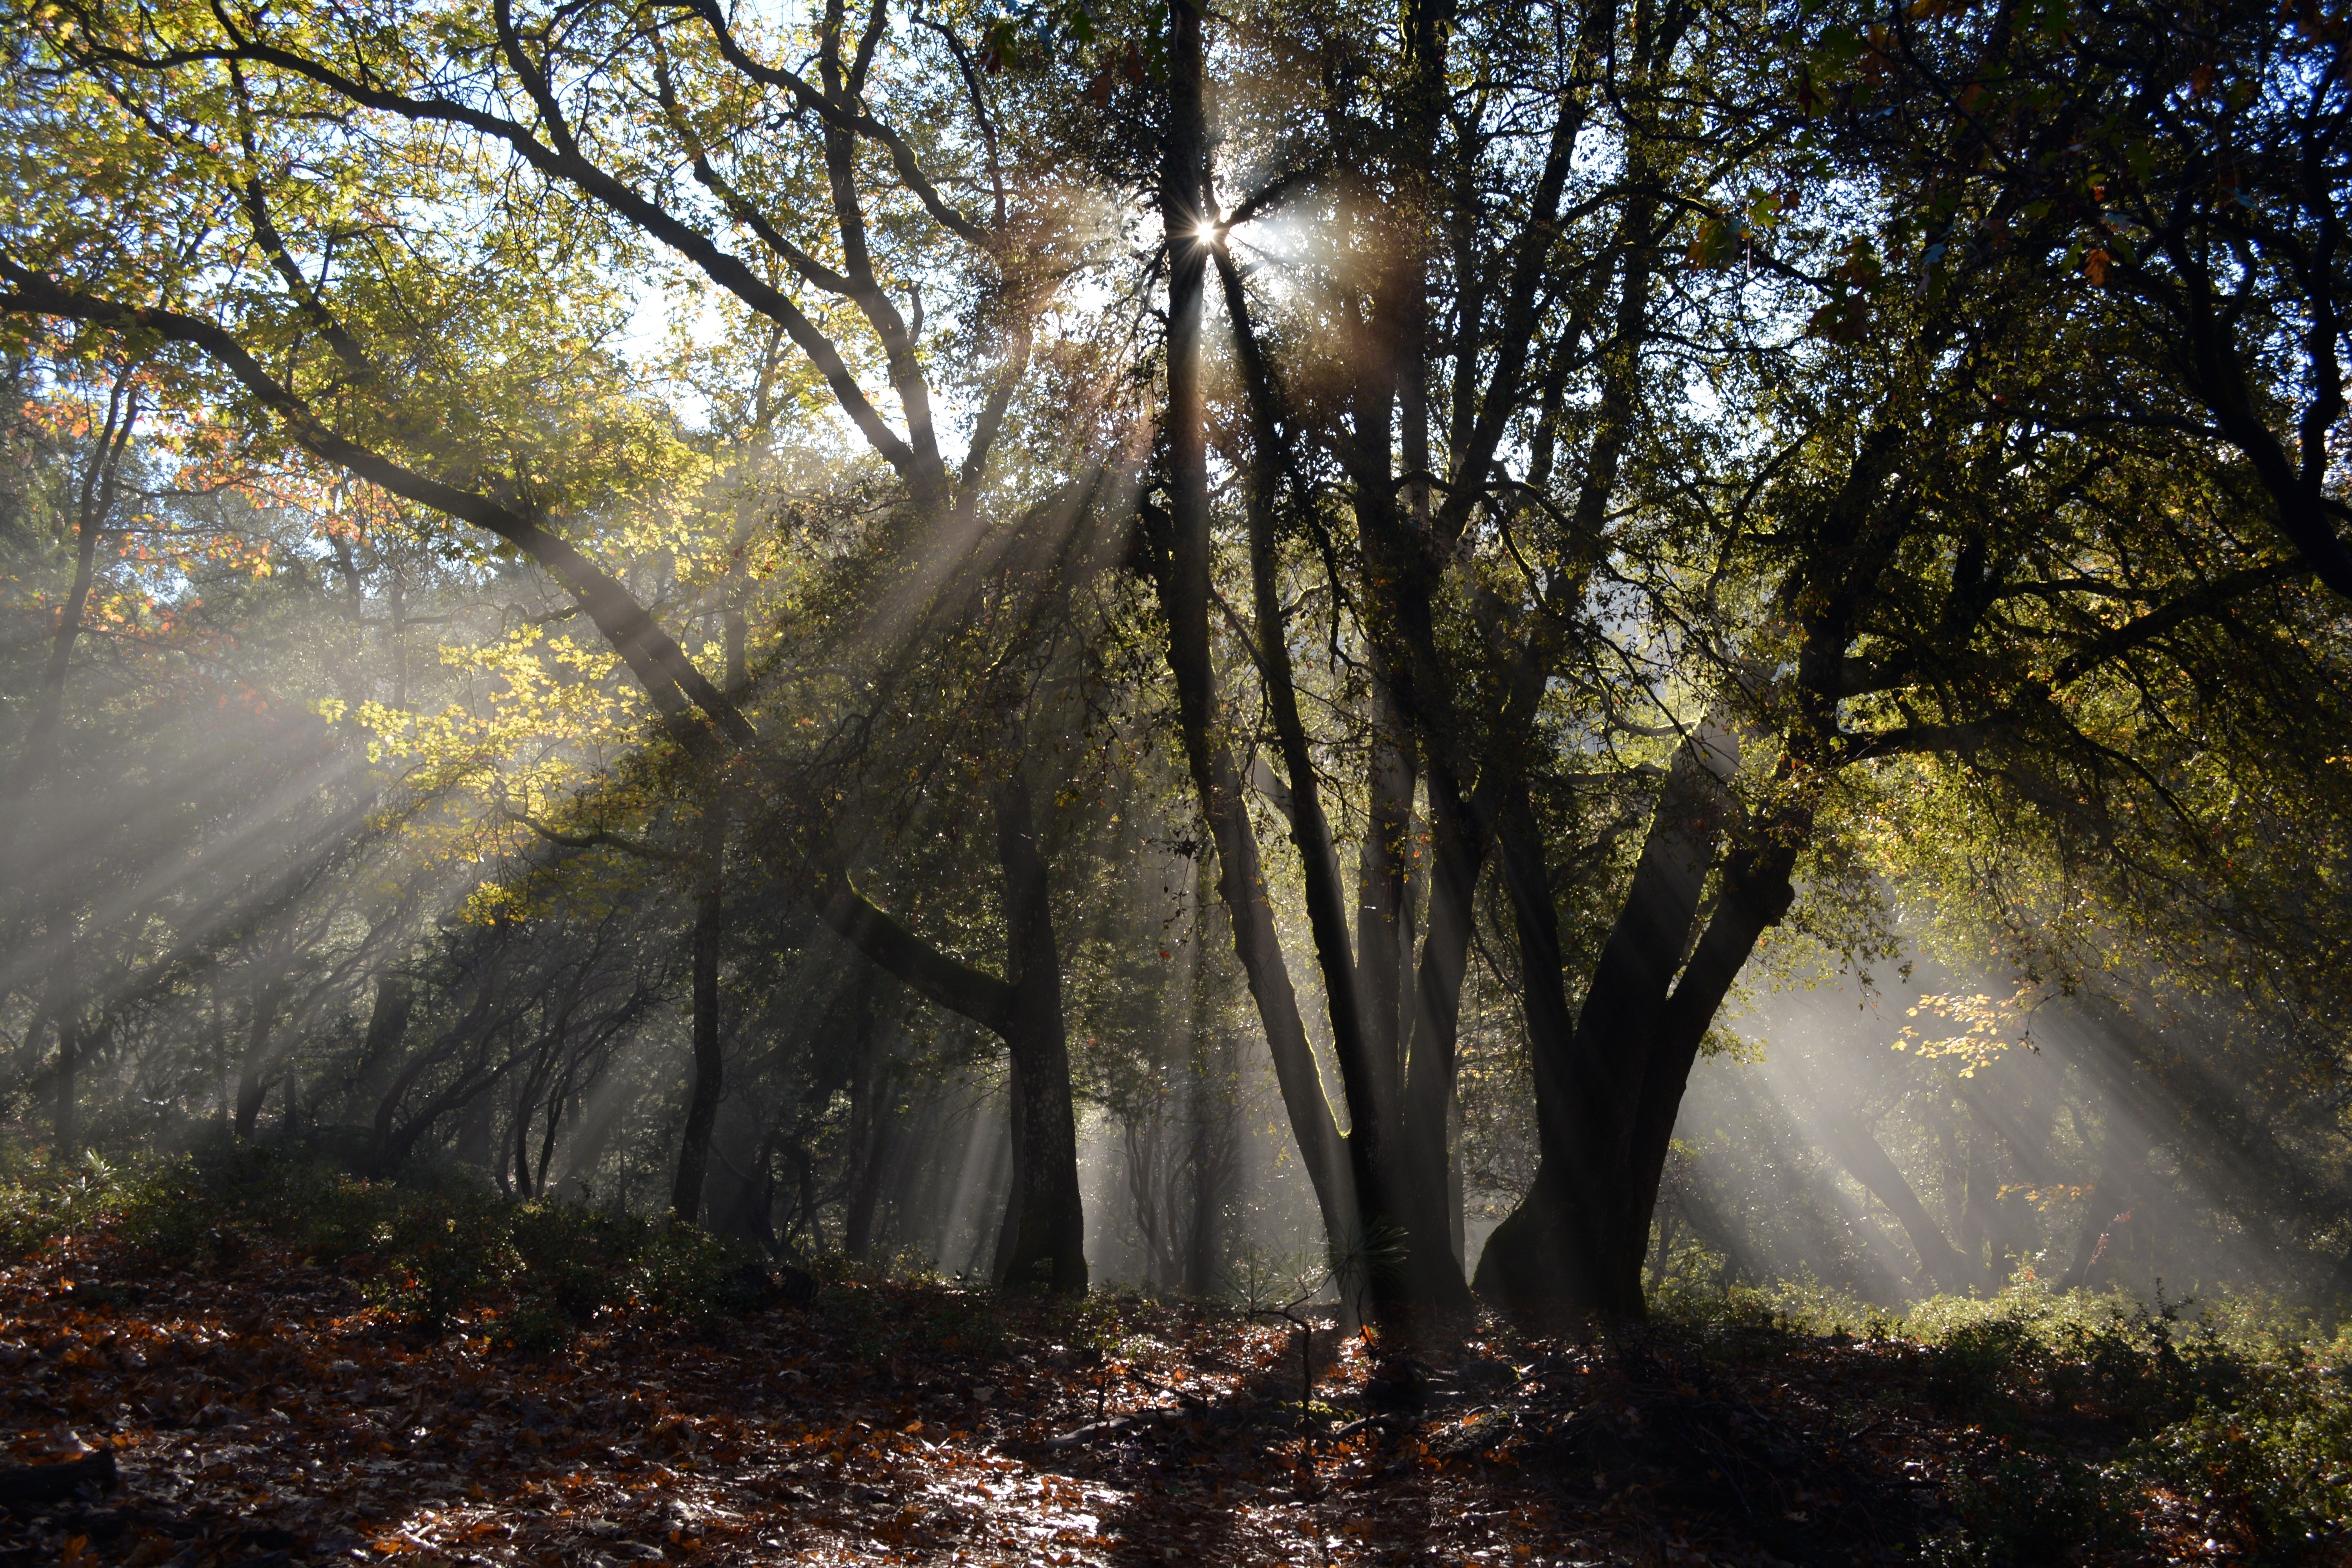
landscape, tree, nature, forest, outdoor, wilderness, branch, plant, sunshine, mist, countryside, sunlight, morning, leaf, environment, reflection, autumn, scenery, season, landscapes, deciduous, rays, beautiful, sunrays, woodland, habitat, sunbeams, beautiful landscape, forest trees, forest landscape, natural environment, atmospheric phenomenon, woody plant